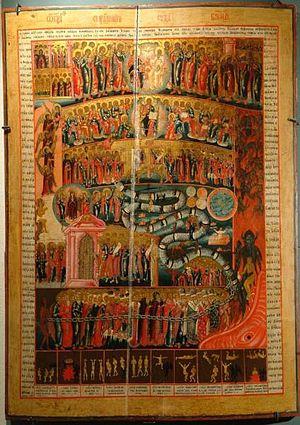
Les orthodoxes vieux-croyants, plus souvent vieux-croyants ou vieux-ritualistes, sont un ensemble de groupes qui se sont séparés de l'Église orthodoxe russe par leur refus des réformes introduites par le patriarche Nikon en 1666-1667. De nombreux changements dans les rites et les textes mis en œuvre par Nikon visaient à uniformiser les Églises de Russie et de Grèce. Elles ont causé pourtant un schisme dans l'Église orthodoxe russe, connu sous le nom de Raskol.